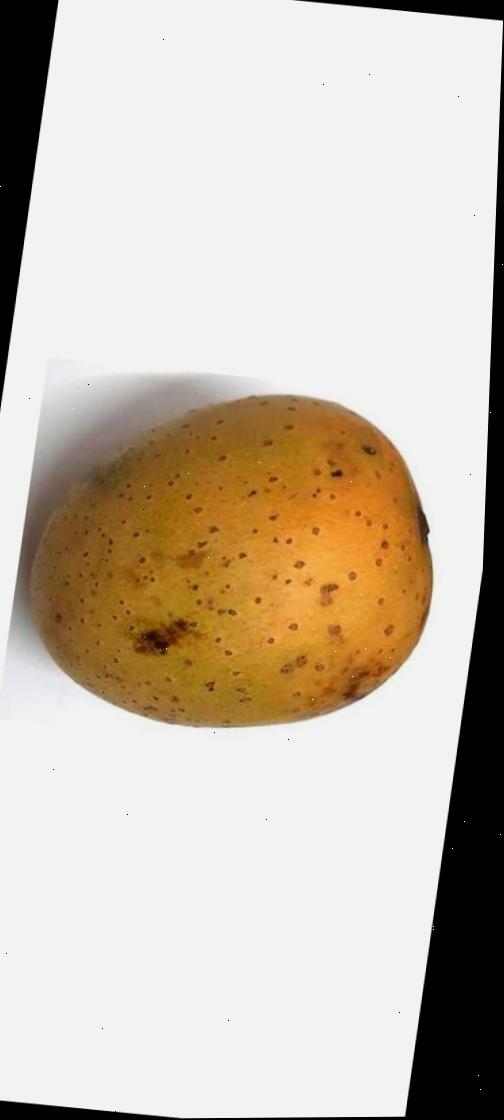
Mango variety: Gourmoti